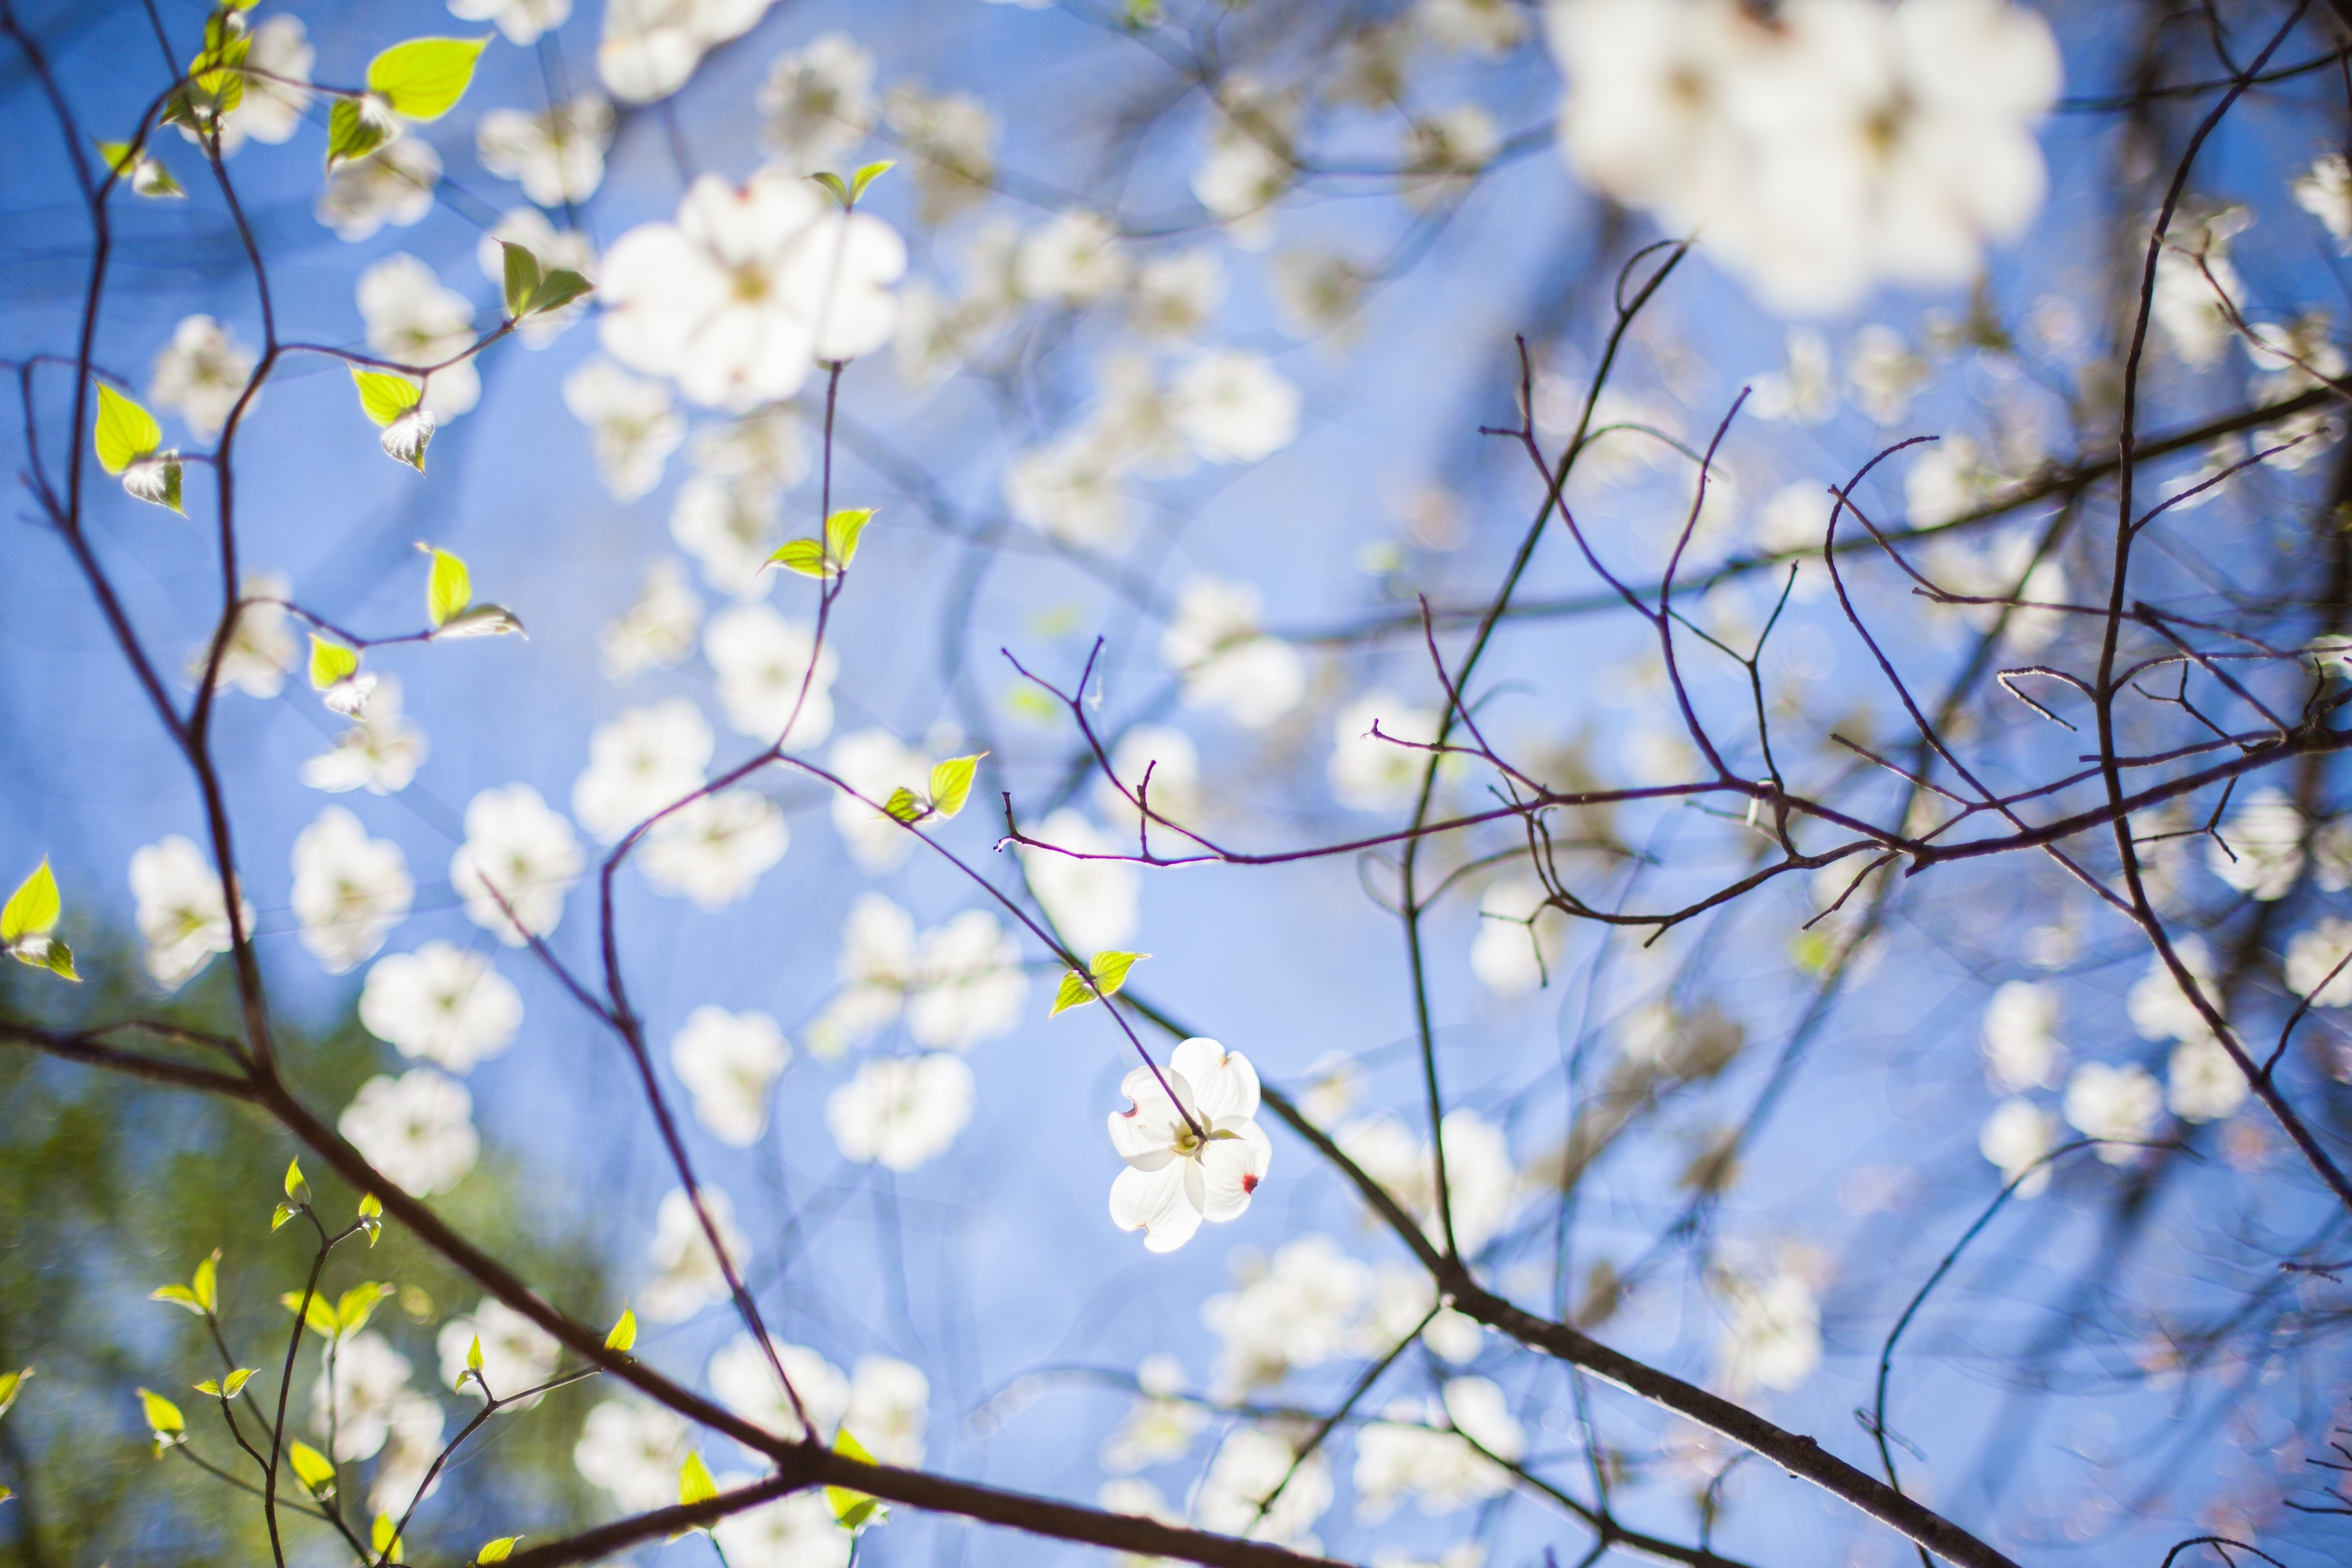
tree, branch, blossom, plant, sky, sunlight, leaf, flower, spring, flora, season, cherry blossom, flowers, branches